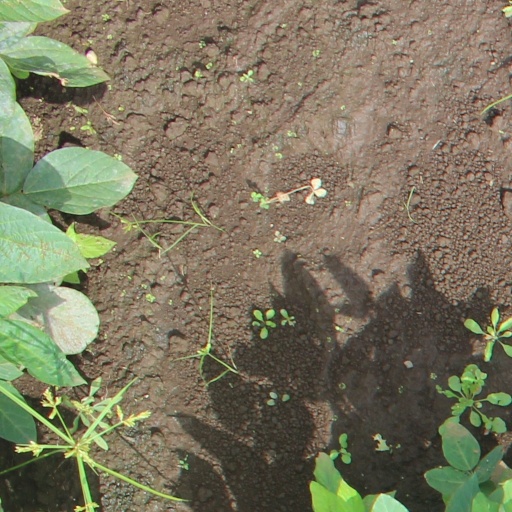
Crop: soybean